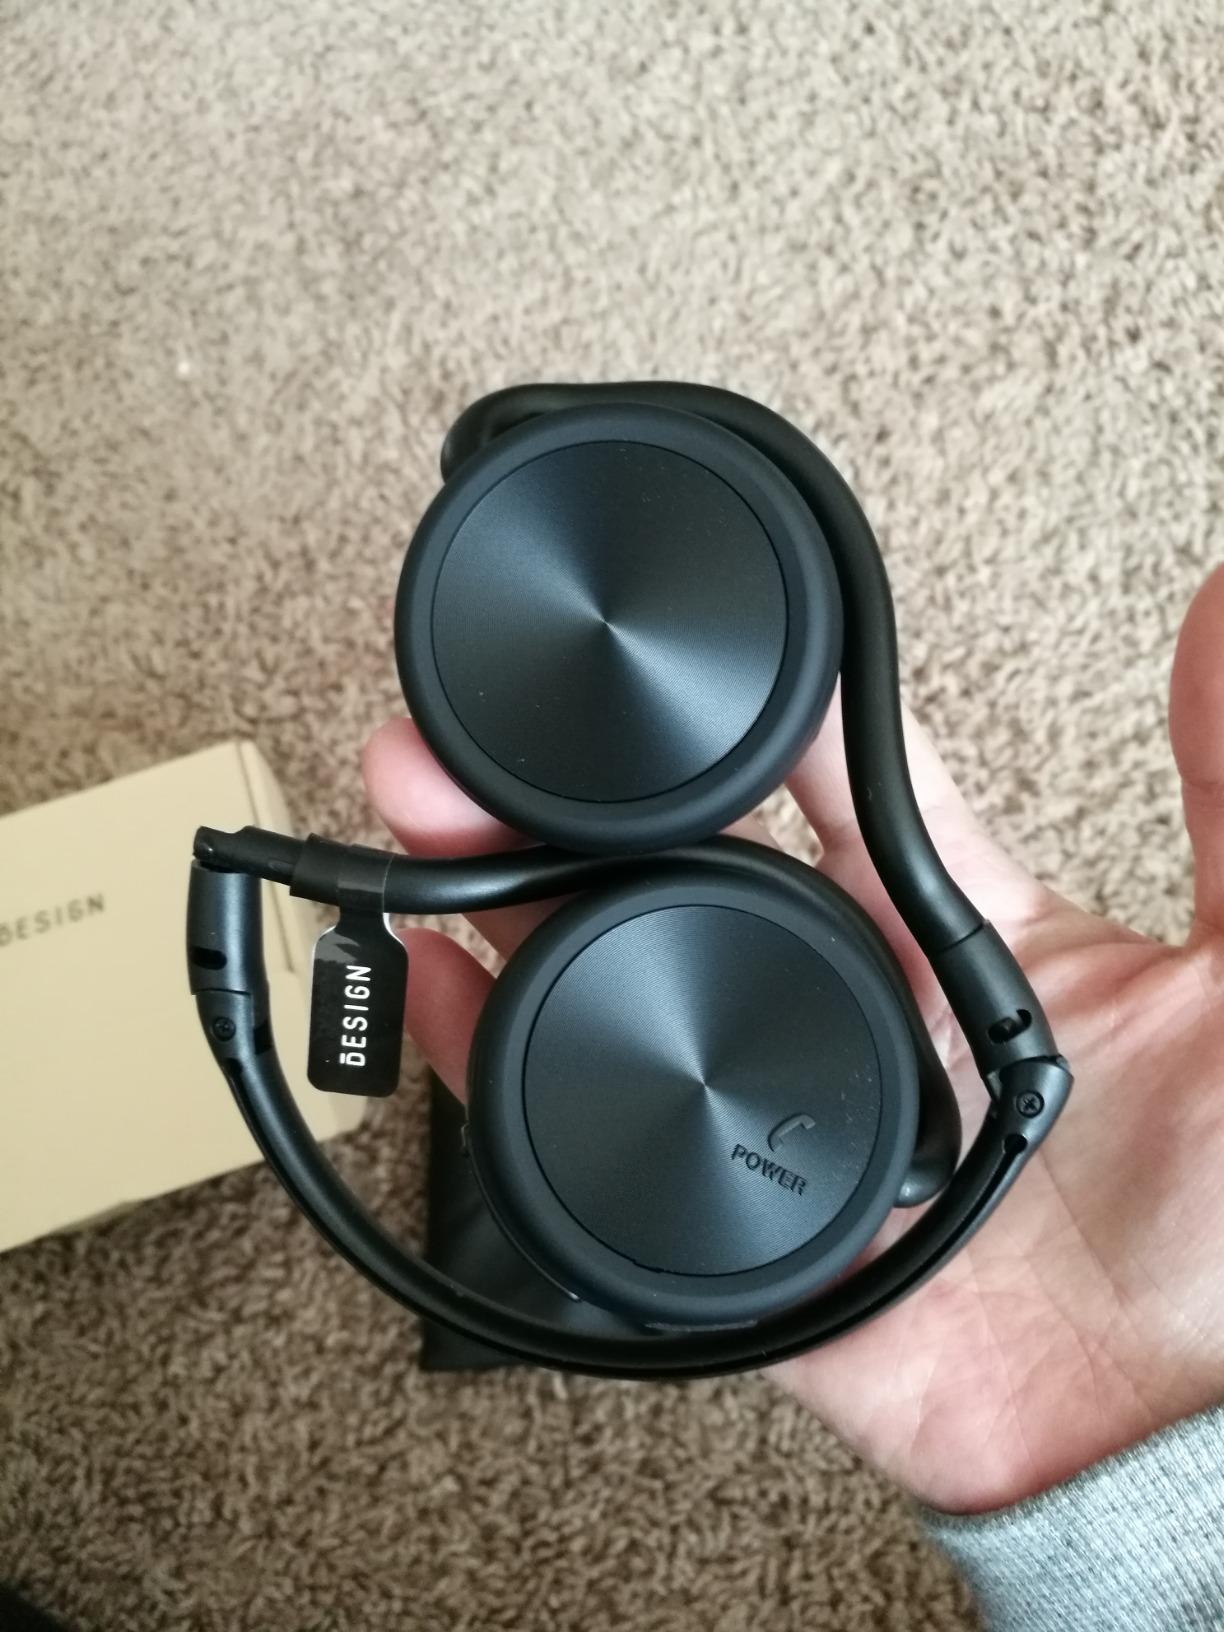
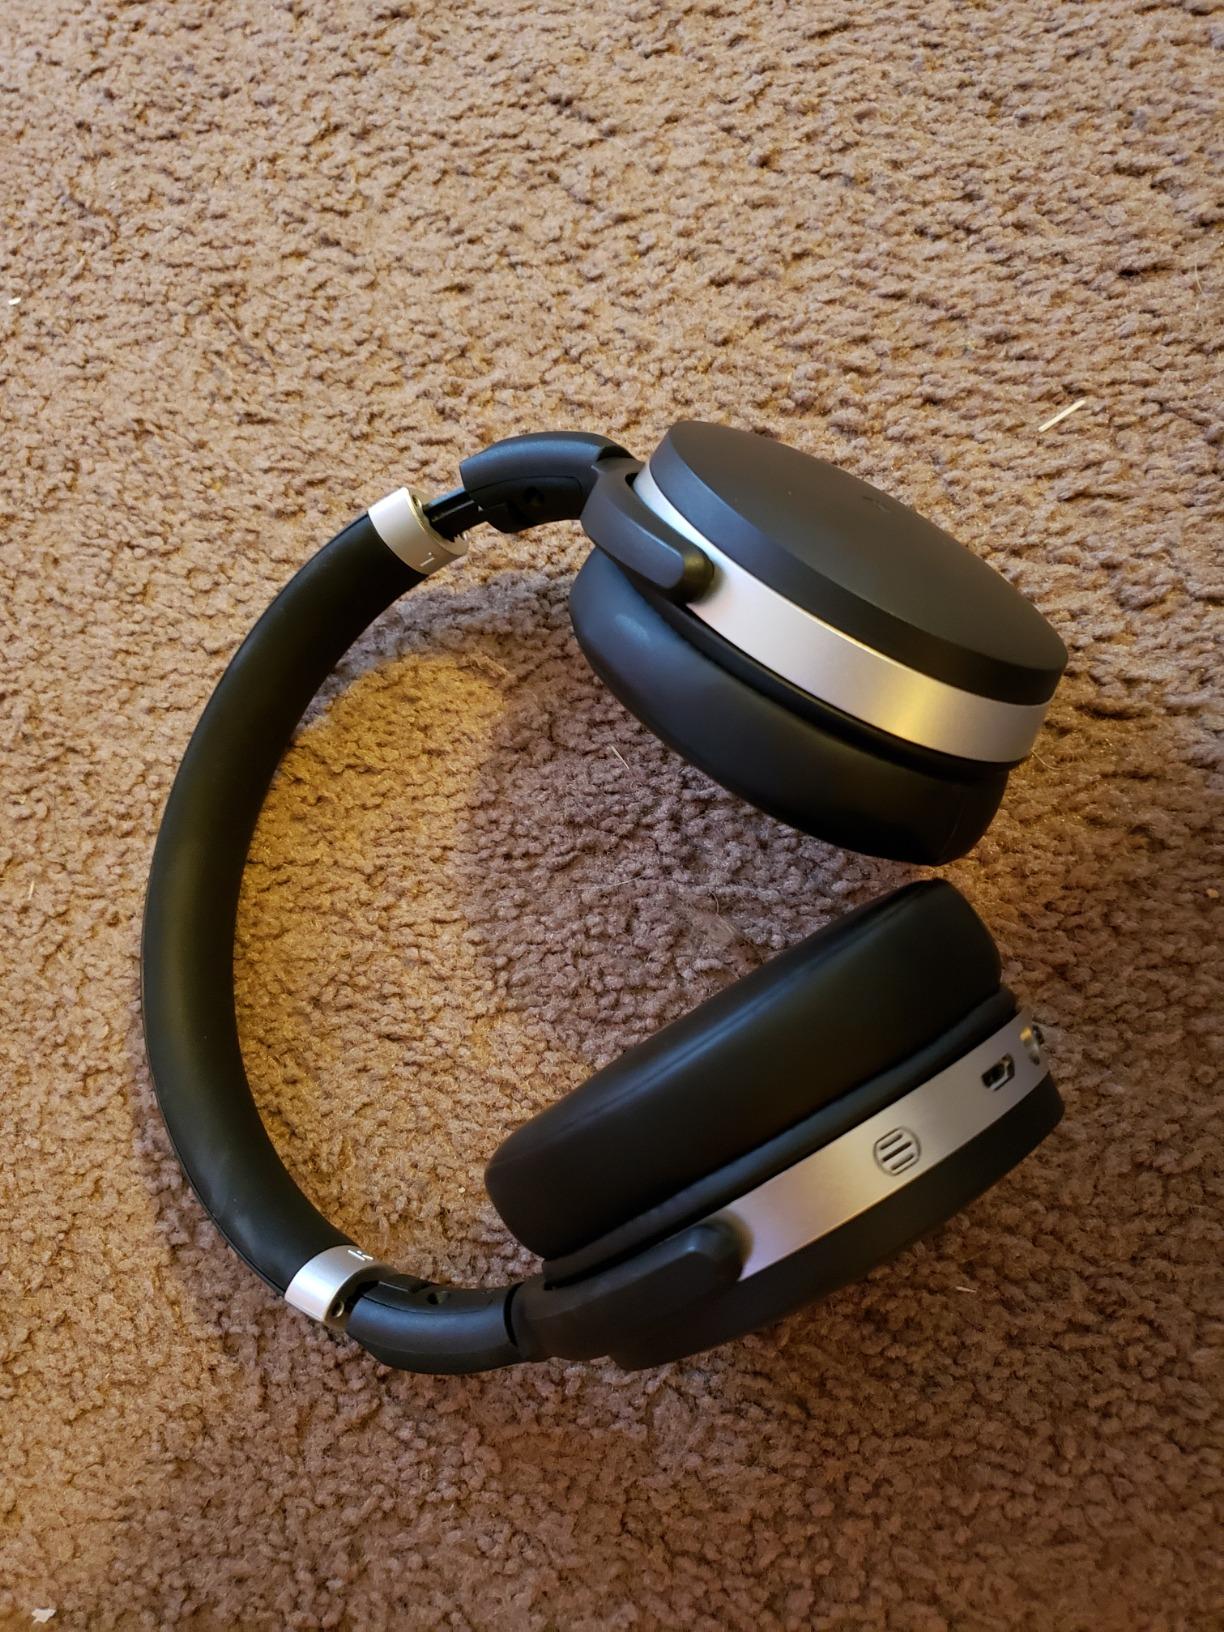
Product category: headphones
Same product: no